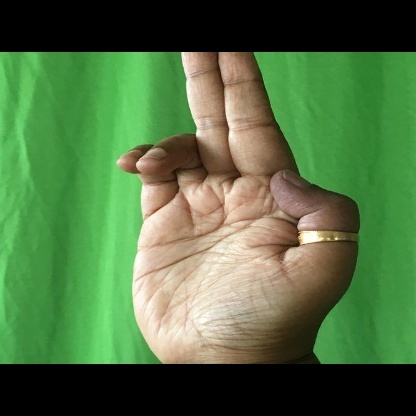
Mudra: Ardhapathaka